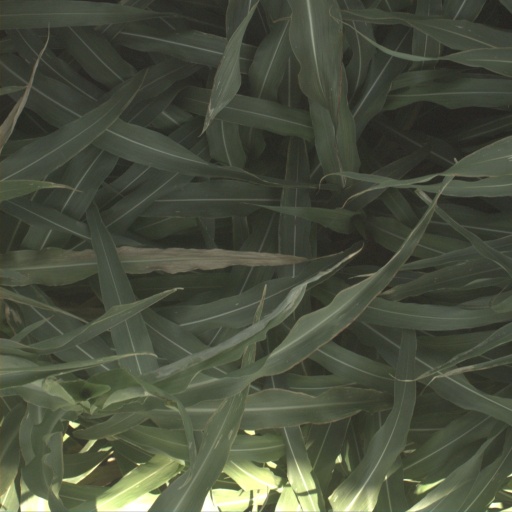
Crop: sorghum